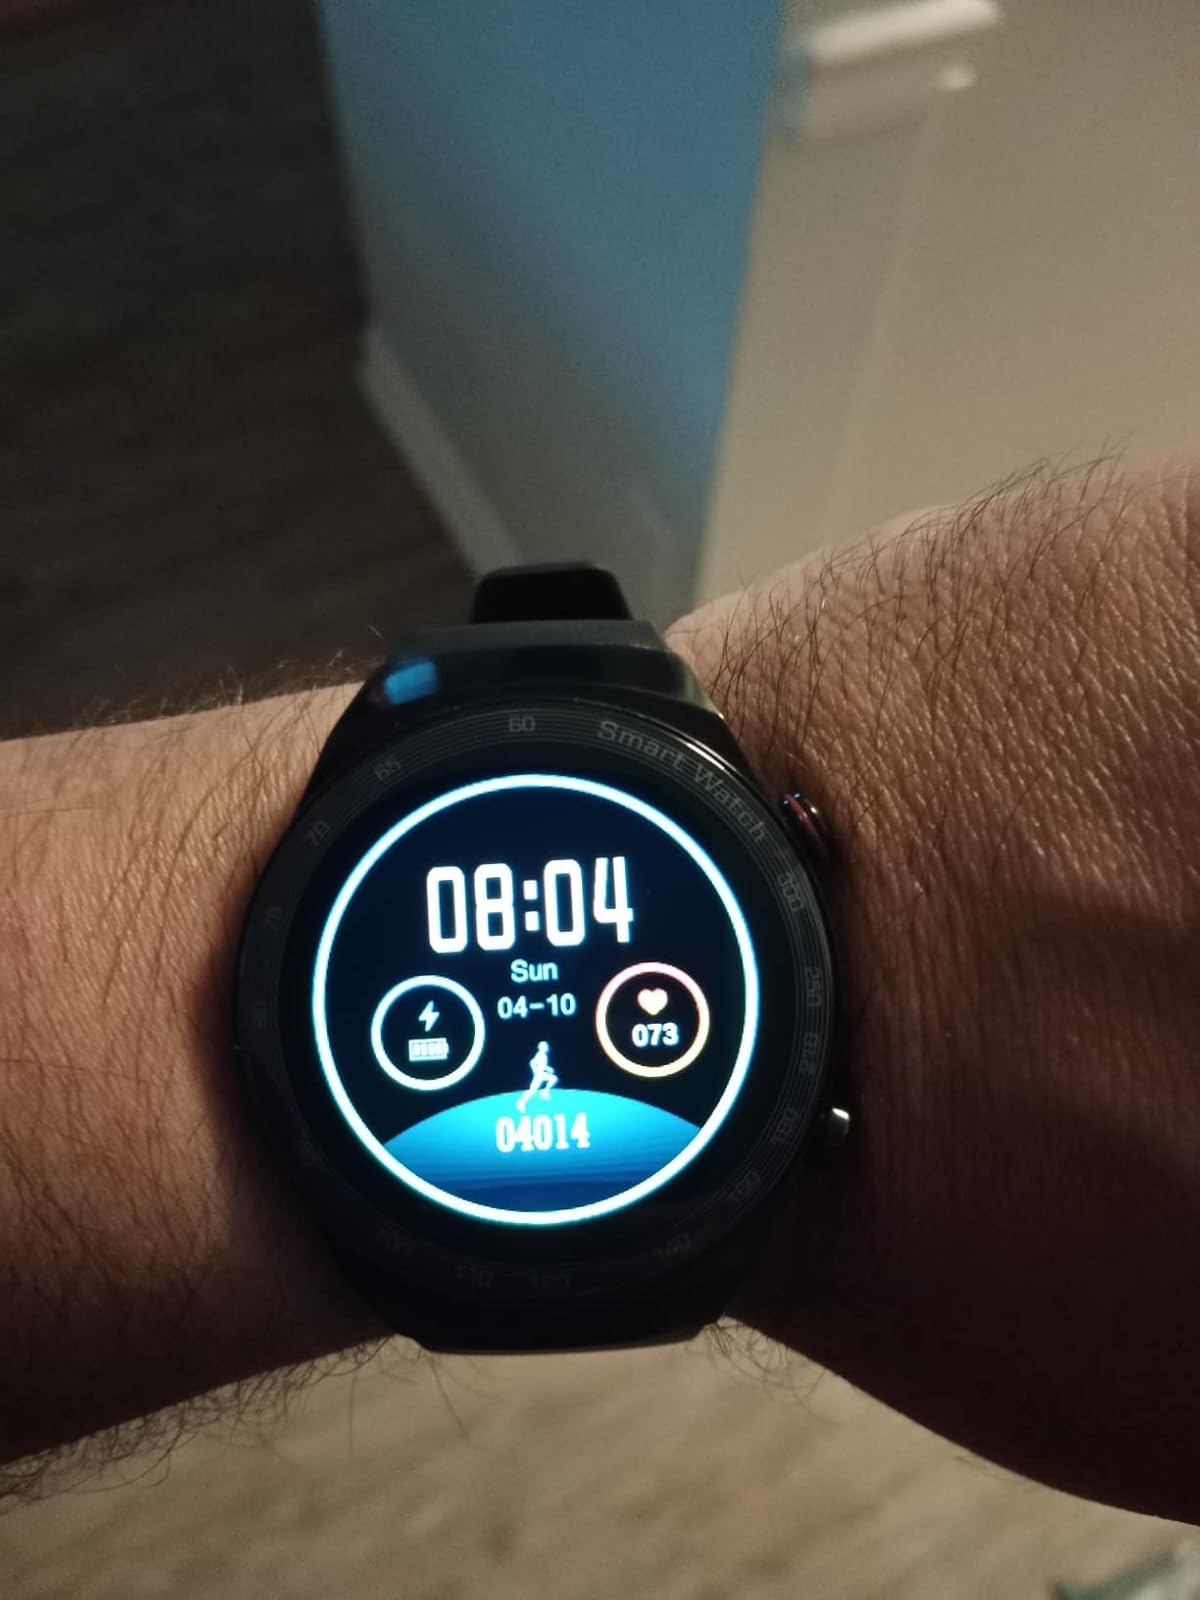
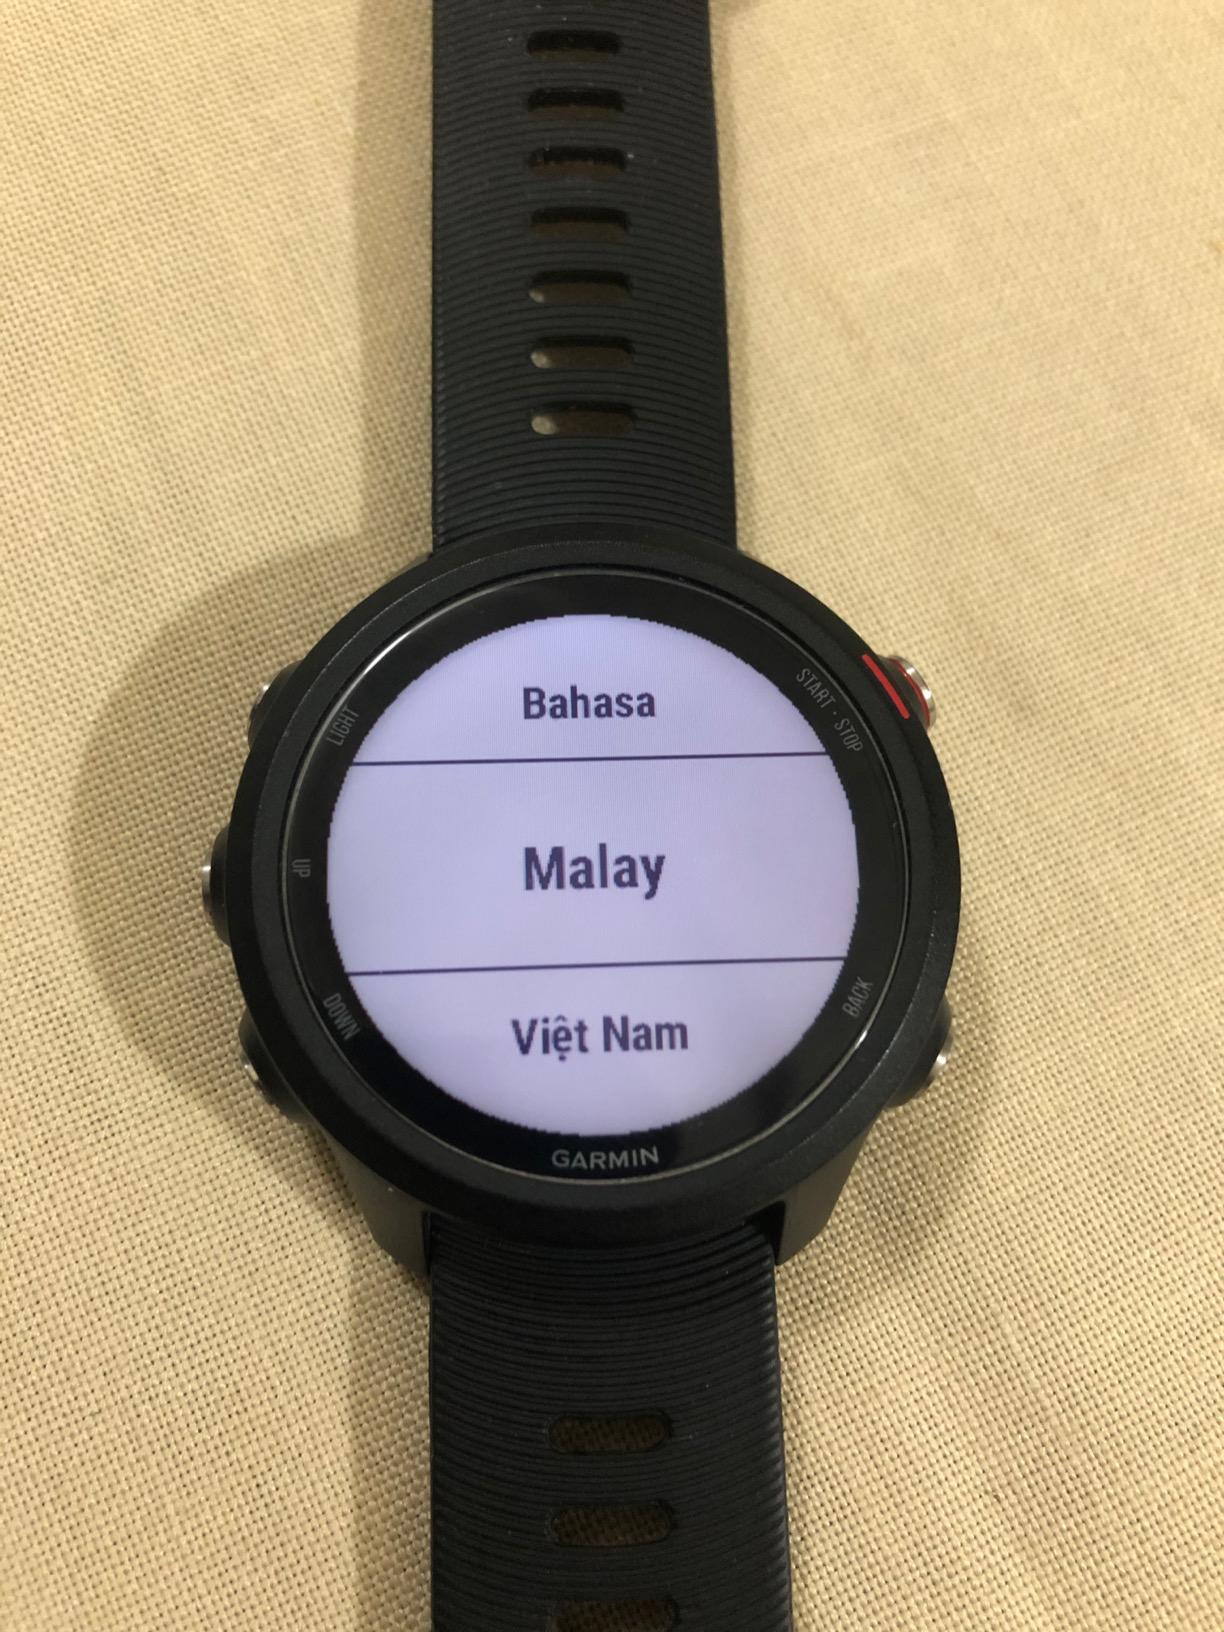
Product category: smartwatch
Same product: no